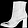
Label: Ankle boot